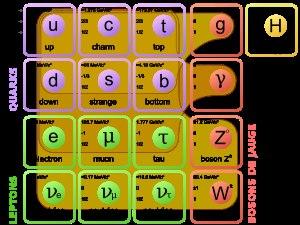
Le modèle standard de la physique des particules est une théorie qui concerne l'électromagnétisme, les interactions nucléaires faible et forte, et la classification de toutes les particules subatomiques connues. Elle a été développée pendant la deuxième moitié du XXᵉ siècle, dans une initiative collaborative mondiale, sur les bases de la mécanique quantique. La formulation actuelle a été finalisée au milieu des années 1970 à la suite de la confirmation expérimentale des quarks. Depuis, les découvertes du quark top, du neutrino tauique et du boson de Higgs ont donné encore plus de crédibilité au modèle standard. Toutes les particules du modèle standard ont désormais été observées expérimentalement. Par son succès à expliquer une large variété de résultats expérimentaux, le modèle standard est parfois vu comme une « théorie de presque tout ».